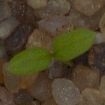
Label: common_chickweed